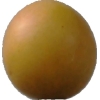
Label: cherry_wax